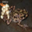
Label: frog